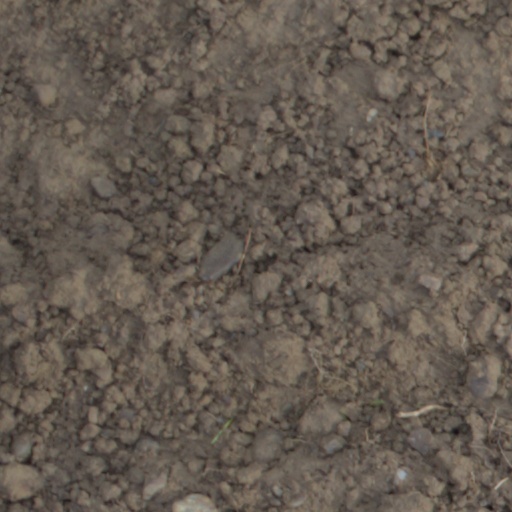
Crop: wheat